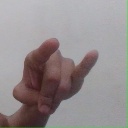
अक्षर: च